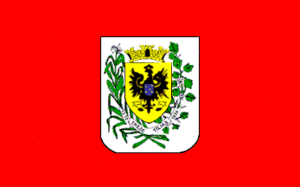
Drapeau de Tilias Réveil.
Treze Tílias est une ville brésilienne de l'ouest de l'État de Santa Catarina.